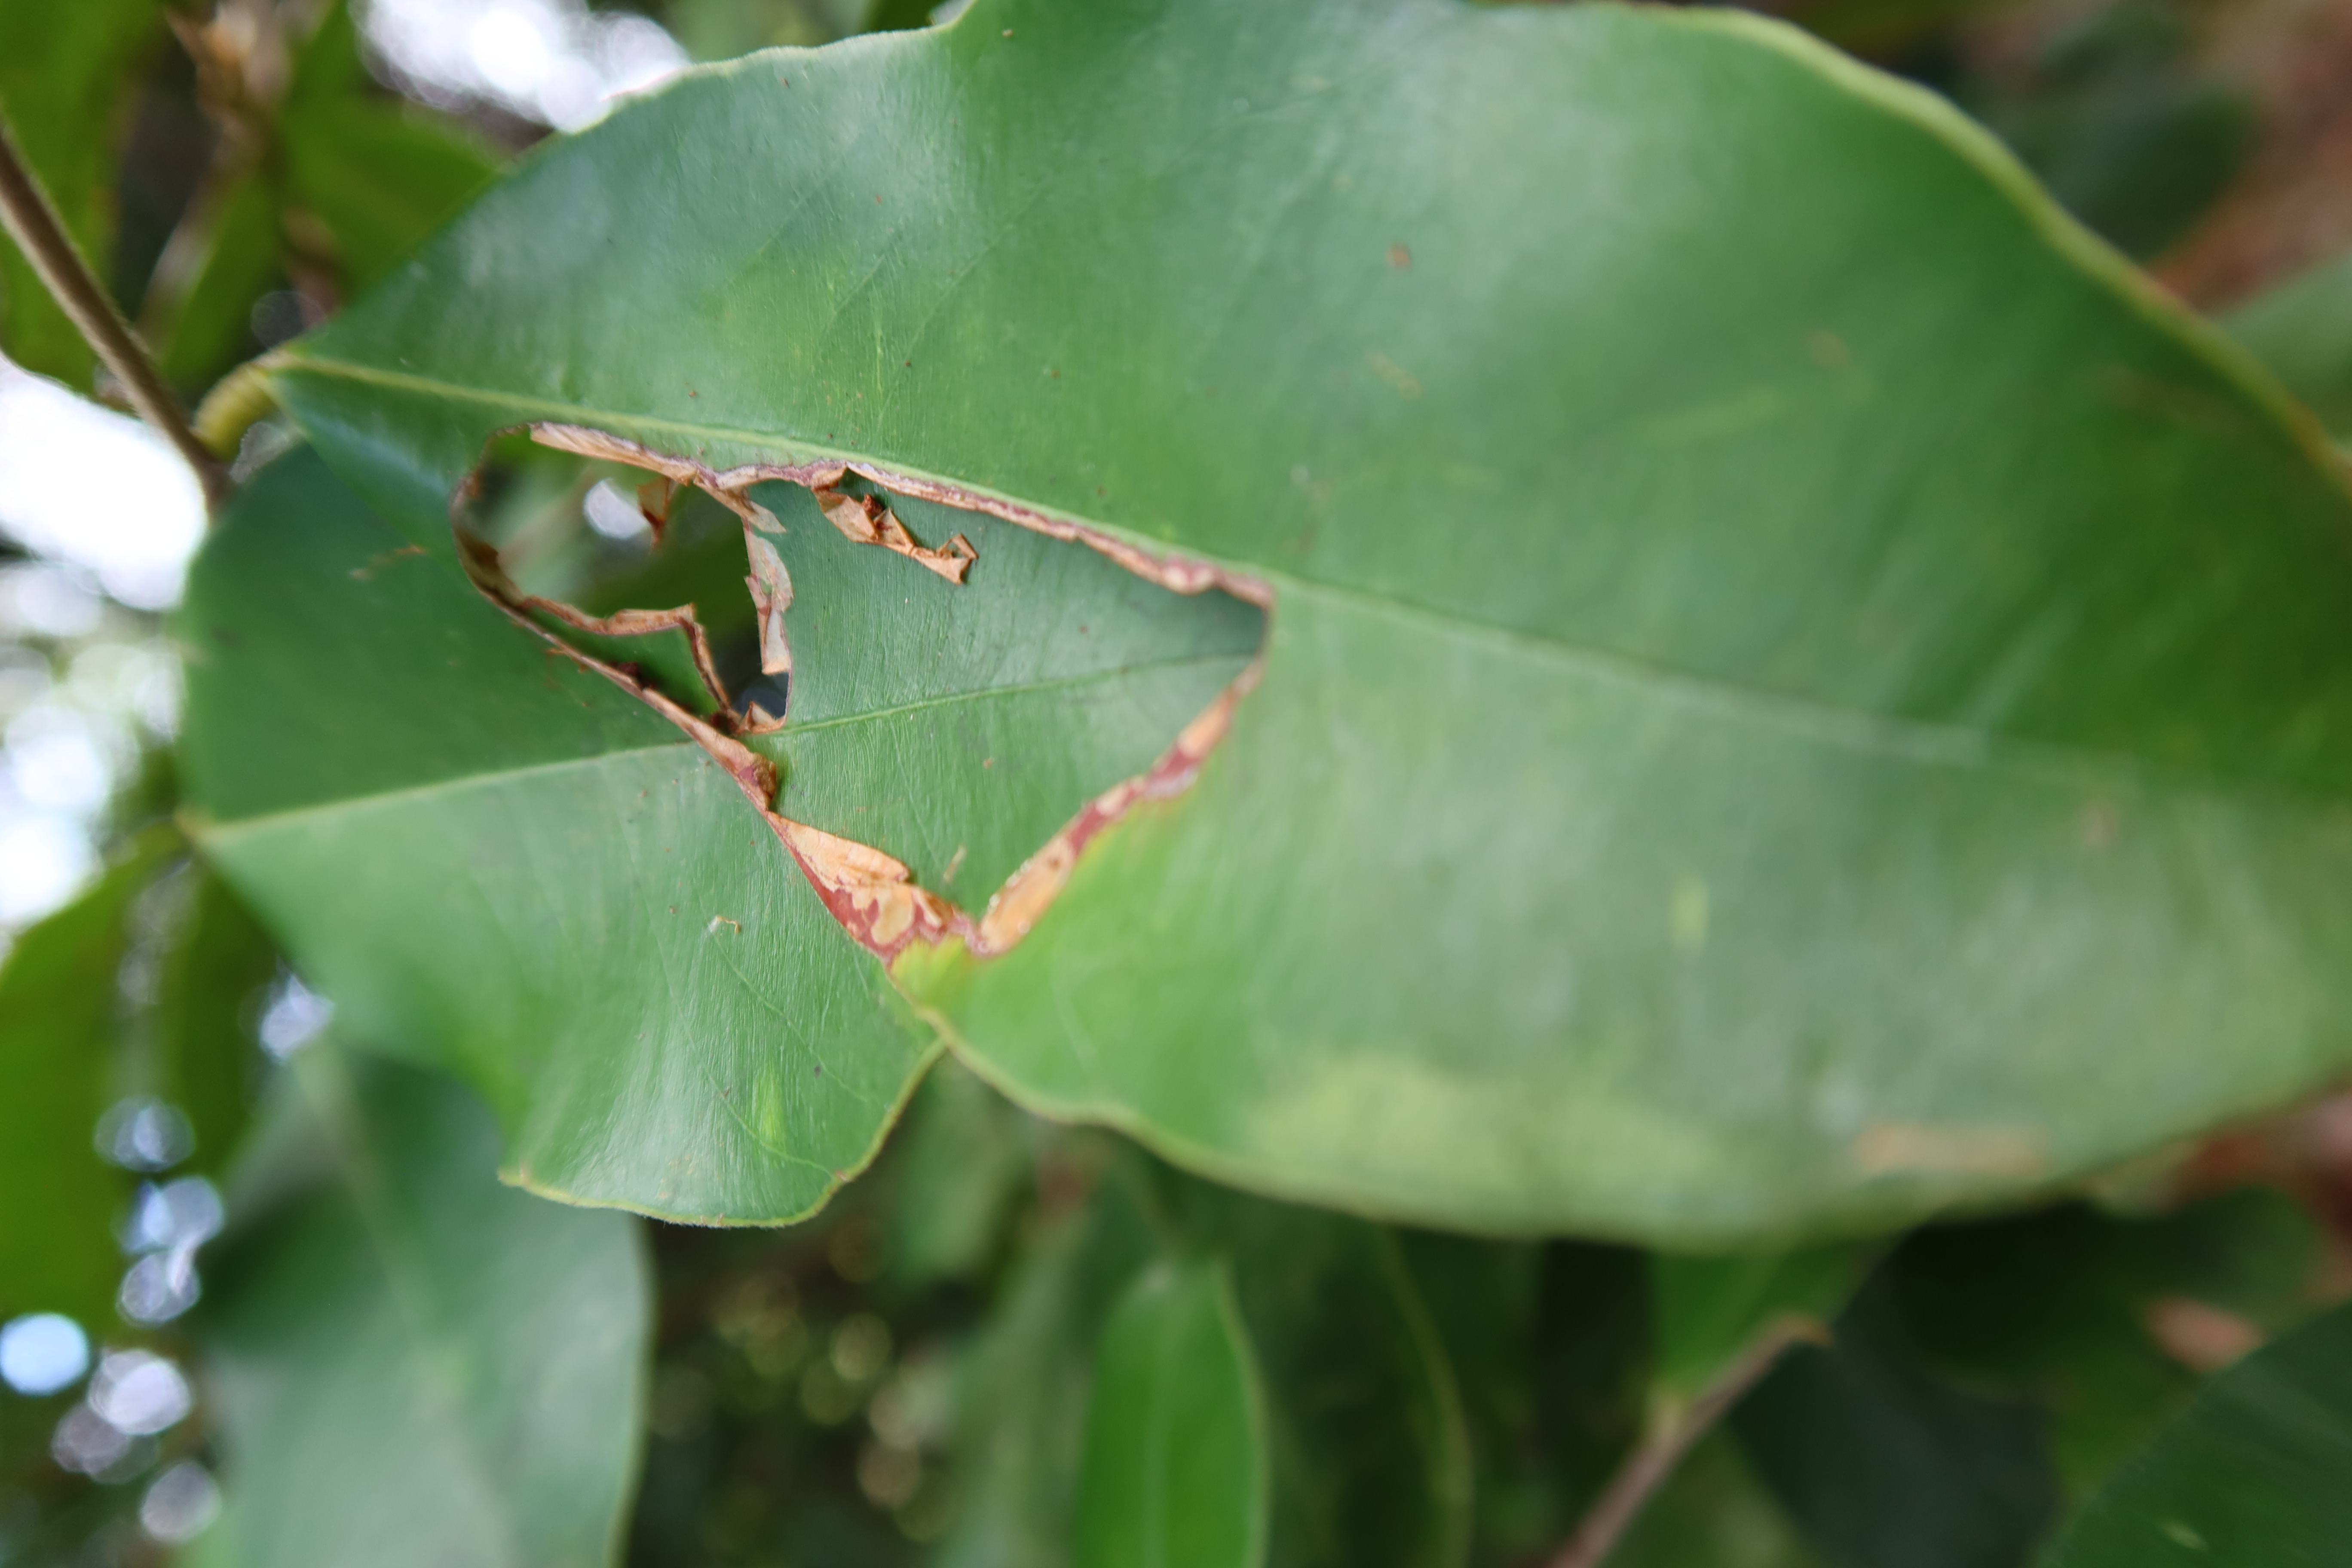
Label: Translucent lesion